Hikma Pharmaceuticals

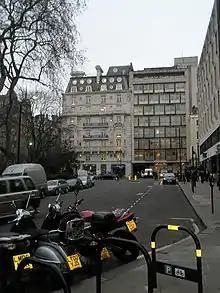
Hikma Pharmaceuticals' head office in Hanover Square in London (on the left)

Hikma Pharmaceutical's operations span 29 manufacturing plants in 10 countries: United States, Portugal, Italy, Jordan, Saudi Arabia, Algeria, Germany, Egypt, Morocco, and Tunisia.